Sundari painting

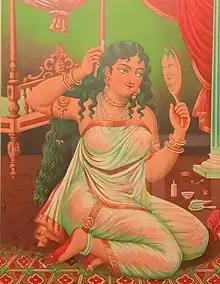
Promoda Sundari, chromolithograph, Chorebagan Art Studio, late 19th century

Sundari paintings or Sundari images are a type of pin-up or erotic art that were popular in 19th-century Calcutta, in the province of Bengal in British India. Mostly sold as prints, the images depict women, particularly the new class of widows who took up sex work to survive, and are valuable references to understand the position of women in a society that was undergoing drastic shifts.